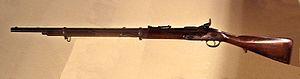
La présence des armes à feu au Japon couvre une période allant du XIIIᵉ siècle à nos jours. Malgré un développement intense, avec une fabrication locale forte au cours du XVIᵉ siècle, le Japon a presque totalement ignoré les armes à feu dans le cadre d'une politique de désarmement forcé, retournant à l'utilisation du sabre pendant les 250 années qui ont suivi, aidée par la politique d'isolement. L'utilisation des armes à feu au Japon a repris après 1854 avec le début des relations avec l'Occident et les conflits incessants de cette période.